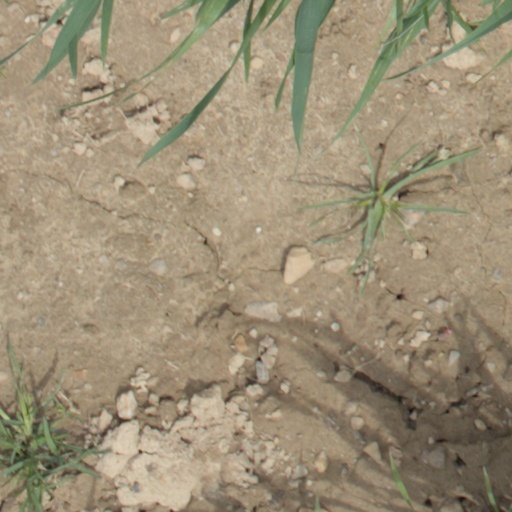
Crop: wheat